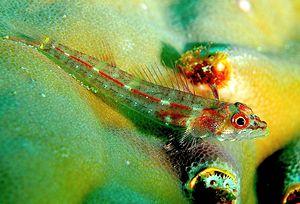
Helcogramma gymnauchen est une espèce de poissons marins de la famille des tripterygiidés. On le trouve dans le Pacifique ouest de l'Indonésie, la Papouasie-Nouvelle-Guinée et l'Australie du Nord, à des profondeurs variant entre 1 et 8 m. Il atteint une longueur maximale de 4 cm.